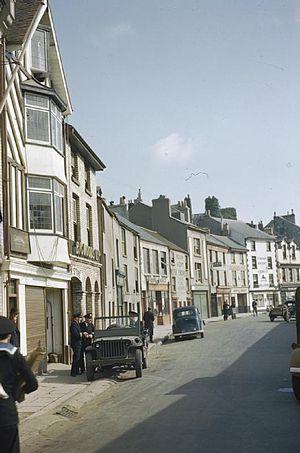
Brixham est un port côtier et une paroisse civile du Devon, sur la côte sud de l'Angleterre. Au moment du recensement de 2001, sa population était de 17 457 habitants.